The Sable Lorcha

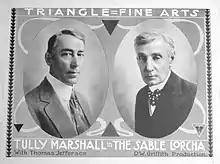
Lobby card for "The Sable Lorcha"

The Sable Lorcha is a novel by Horace Hazeltine that was adapted into a 1915 silent film produced by D. W. Griffith. The story features two long-separated brothers, murder, vengeance, and a kidnapping. The film starred Tully Marshall.